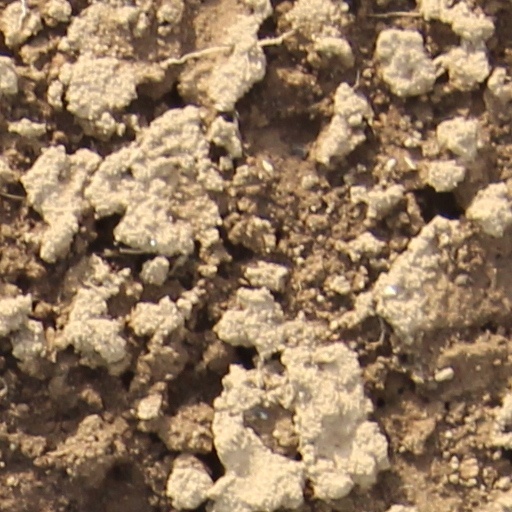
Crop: wheat